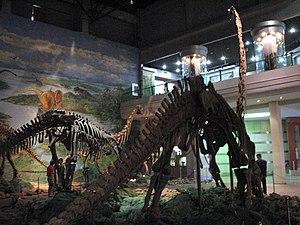
Le musée des dinosaures de Zigong se trouve dans la ville préfecture de Zigong en Chine, dans le canton de Dashanpu.